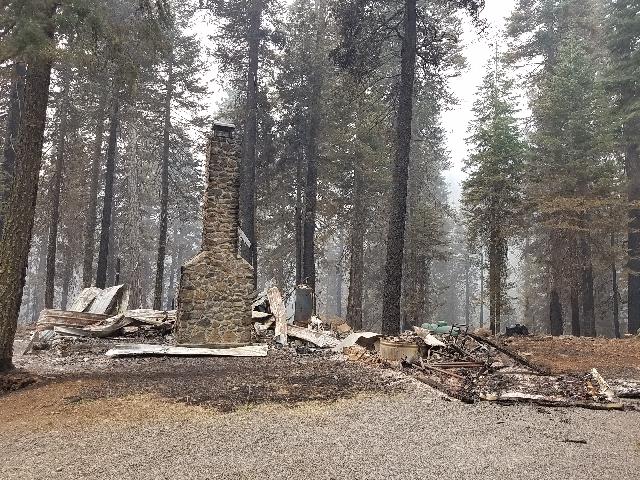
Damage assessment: destroyed